Ethnic groups of Argentina

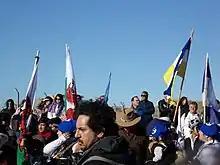
Welsh flags alongside Tehuelche flags in a ceremony in Punta Cuevas, Puerto Madryn, Cubut, Argentina

The overwhelming majority of Argentina's Jewish community derives from immigrants of Northern, Central, and Eastern European origin (Ashkenazi Jews), although there is a significant Sephardic population. Argentina's Jewish population is, by far, the largest in all of Latin America and is the fifth largest in the world. Buenos Aires itself is said to have over 100,000 practicing Jews, making it one of the largest Jewish urban centers in the world (see also History of the Jews in Argentina).